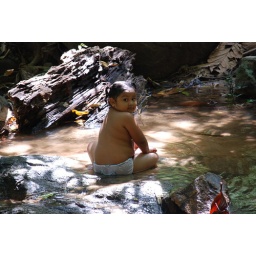
cute;Little cute Thai girl playing in a waterfall in a beautiful Phuket forest.